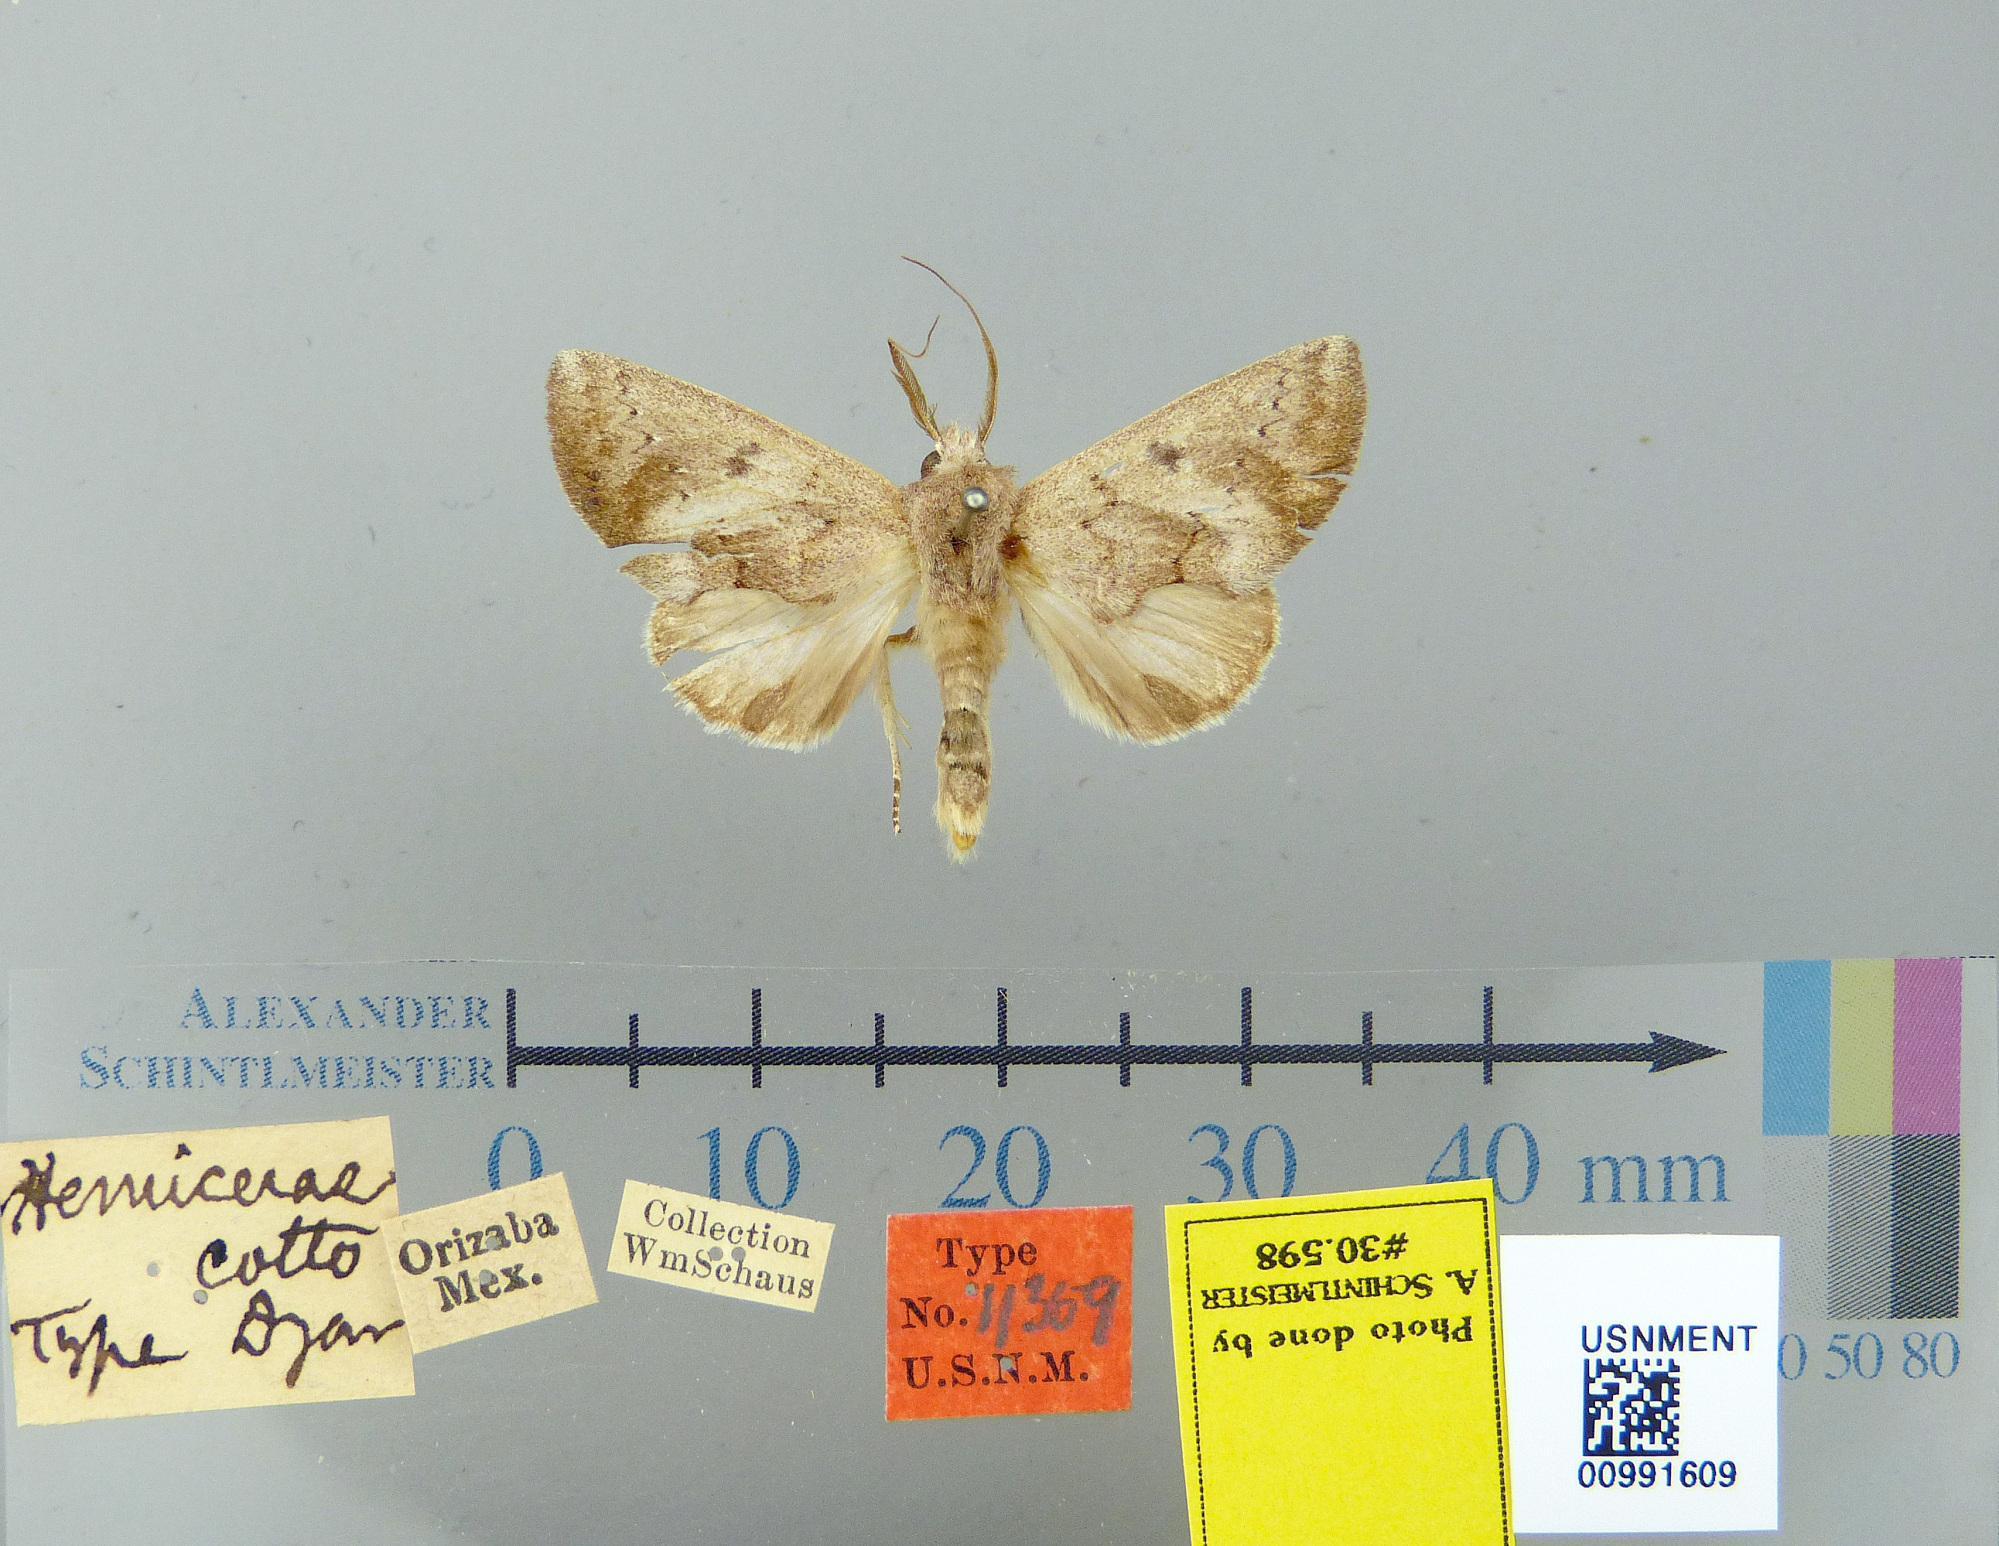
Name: Hemiceras cotto
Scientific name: Hemiceras cotto Dyar, 1908
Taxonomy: Animalia, Arthropoda, Insecta, Lepidoptera, Notodontidae
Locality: Orizaba, Veracruz-Llave, Mexico
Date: [Not Stated]